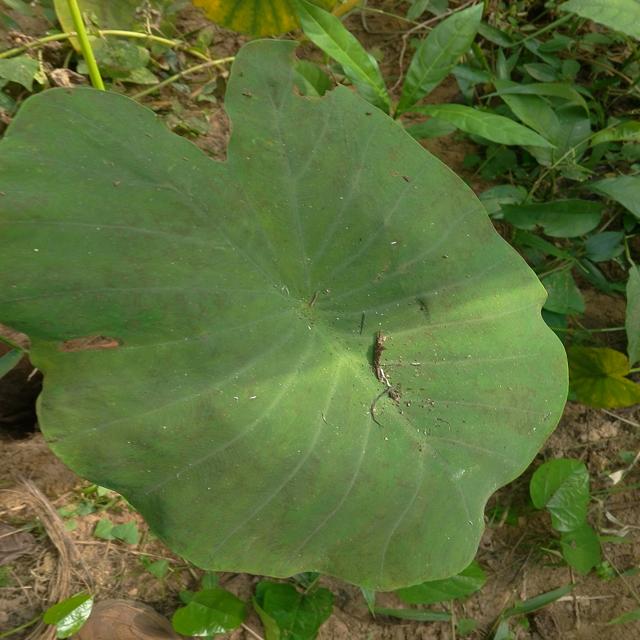
Label: Healthy